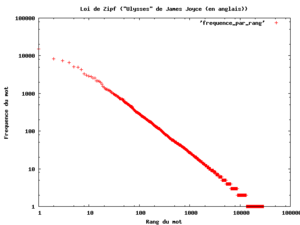
graphique log/log de la fréquence des mots par leur rang dans ""Ulysses"" de James Joyce (Loi de Zipf)"
La linguistique quantitative est une sous-discipline de la linguistique générale et, plus spécifiquement, de la linguistique mathématique. La linguistique quantitative traite de l'apprentissage des langues, de leur évolution et de leur application, ainsi que de la structure des langues naturelles. Elle étudie les langues à l'aide de méthodes statistiques, mais aussi d’autres champs mathématiques Son objectif le plus exigeant est la formulation de lois linguistiques et, finalement, d’une théorie générale du langage, c'est-à-dire d’un ensemble de lois langagières interdépendantes. La linguistique synergétique a été dès son origine spécialement conçue à cet effet. La linguistique quantitative est fondée empiriquement sur les résultats des statistiques linguistiques, ce qui correspond aux statistiques du langage ou d'objets linguistiques. Ce domaine n'est pas nécessairement lié à des ambitions théoriques substantielles. La linguistique de corpus et la linguistique informatique sont d'autres domaines qui apportent d'importantes preuves empiriques. Ainsi, la linguistique quantitative est un concept très large, car il recouvre toutes les méthodes mathématiques appliquées en linguistique.
La loi de Zipf est une observation empirique concernant la fréquence des mots dans un texte. Elle a pris le nom de son auteur, George Kingsley Zipf. Cette loi a d'abord été formulée par Jean-Baptiste Estoup et a été par la suite démontrée à partir de formules de Shannon par Benoît Mandelbrot. Elle est parfois utilisée en dehors de ce contexte, par exemple au sujet de la taille et du nombre des villes dans chaque pays, lorsque cette loi semble mieux répondre aux chiffres que la distribution de Pareto.